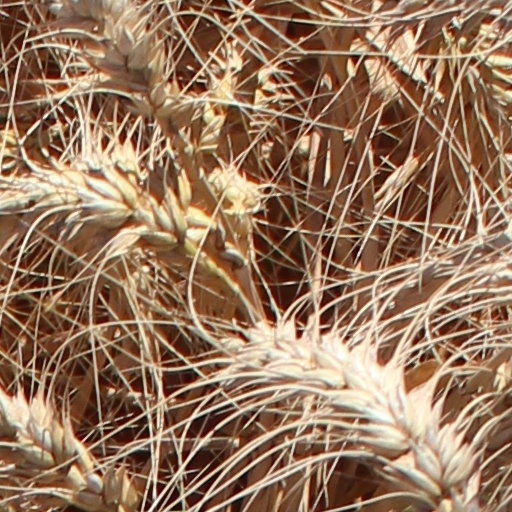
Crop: wheat